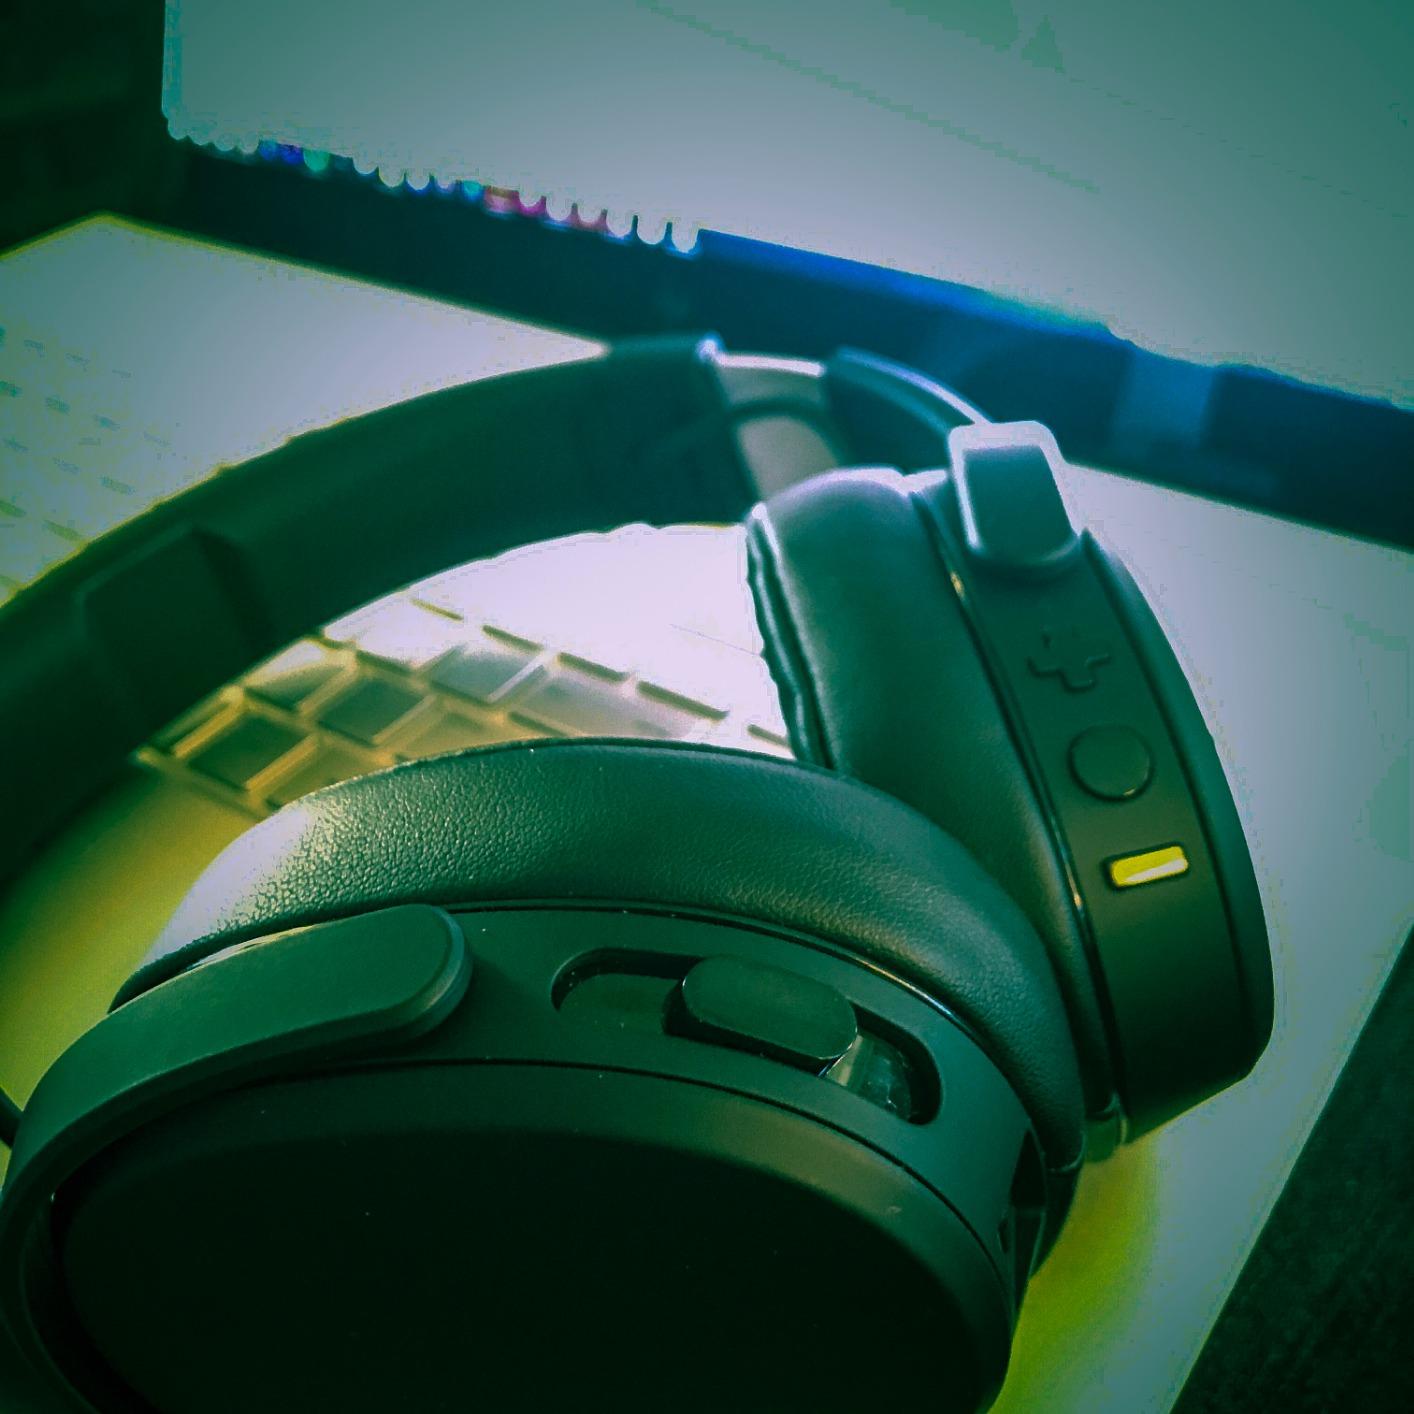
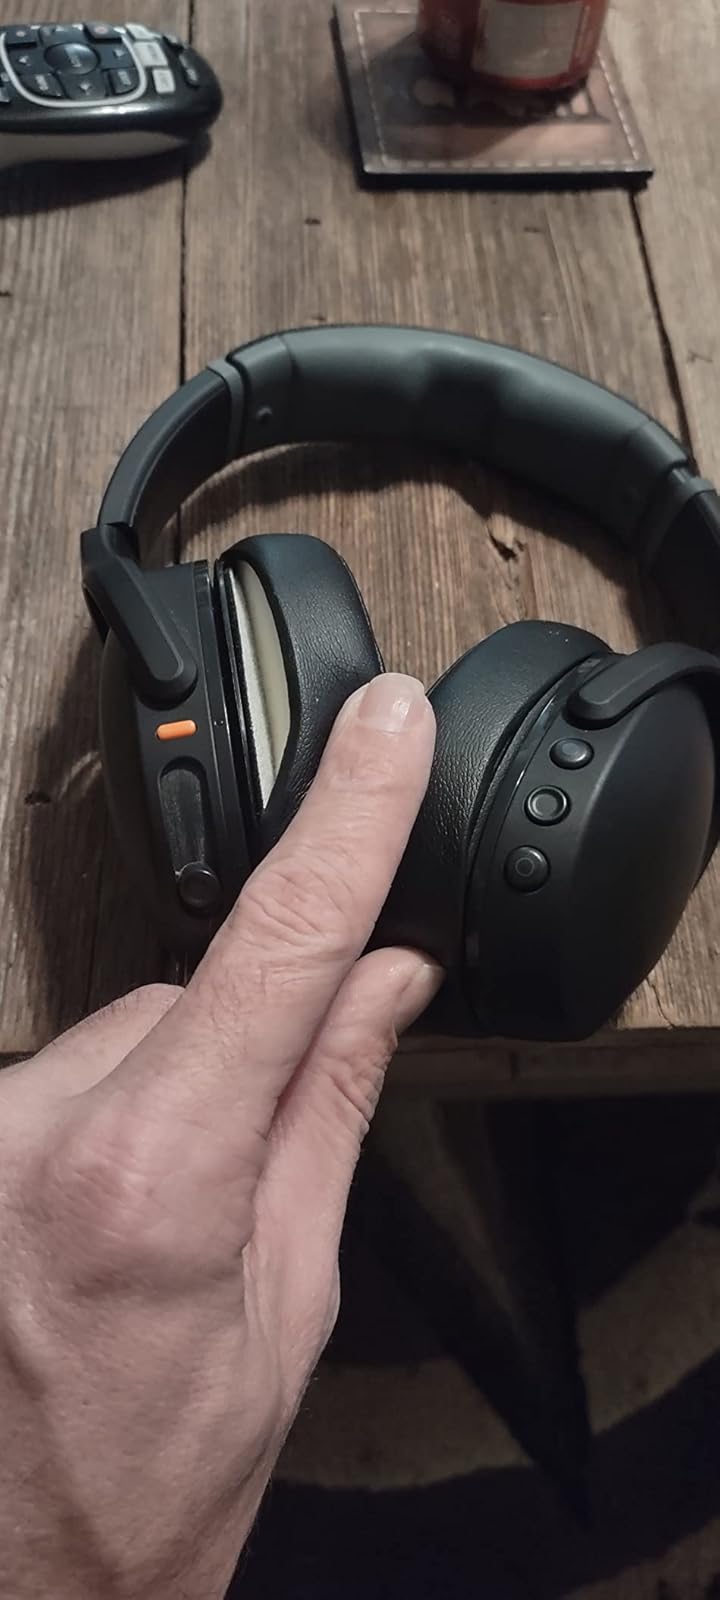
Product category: headphones
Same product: yes